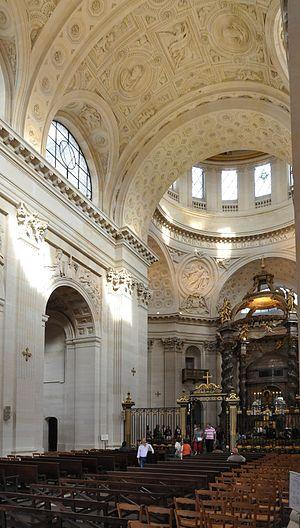
Intérieur de l'Église du Val-de-Grâce dans le 5e arrondissement de Paris in France. This building is classé au titre des Monuments Historiques. It is indexed in the Base Mérimée, a database of architectural heritage maintained by the French Ministry of Culture,